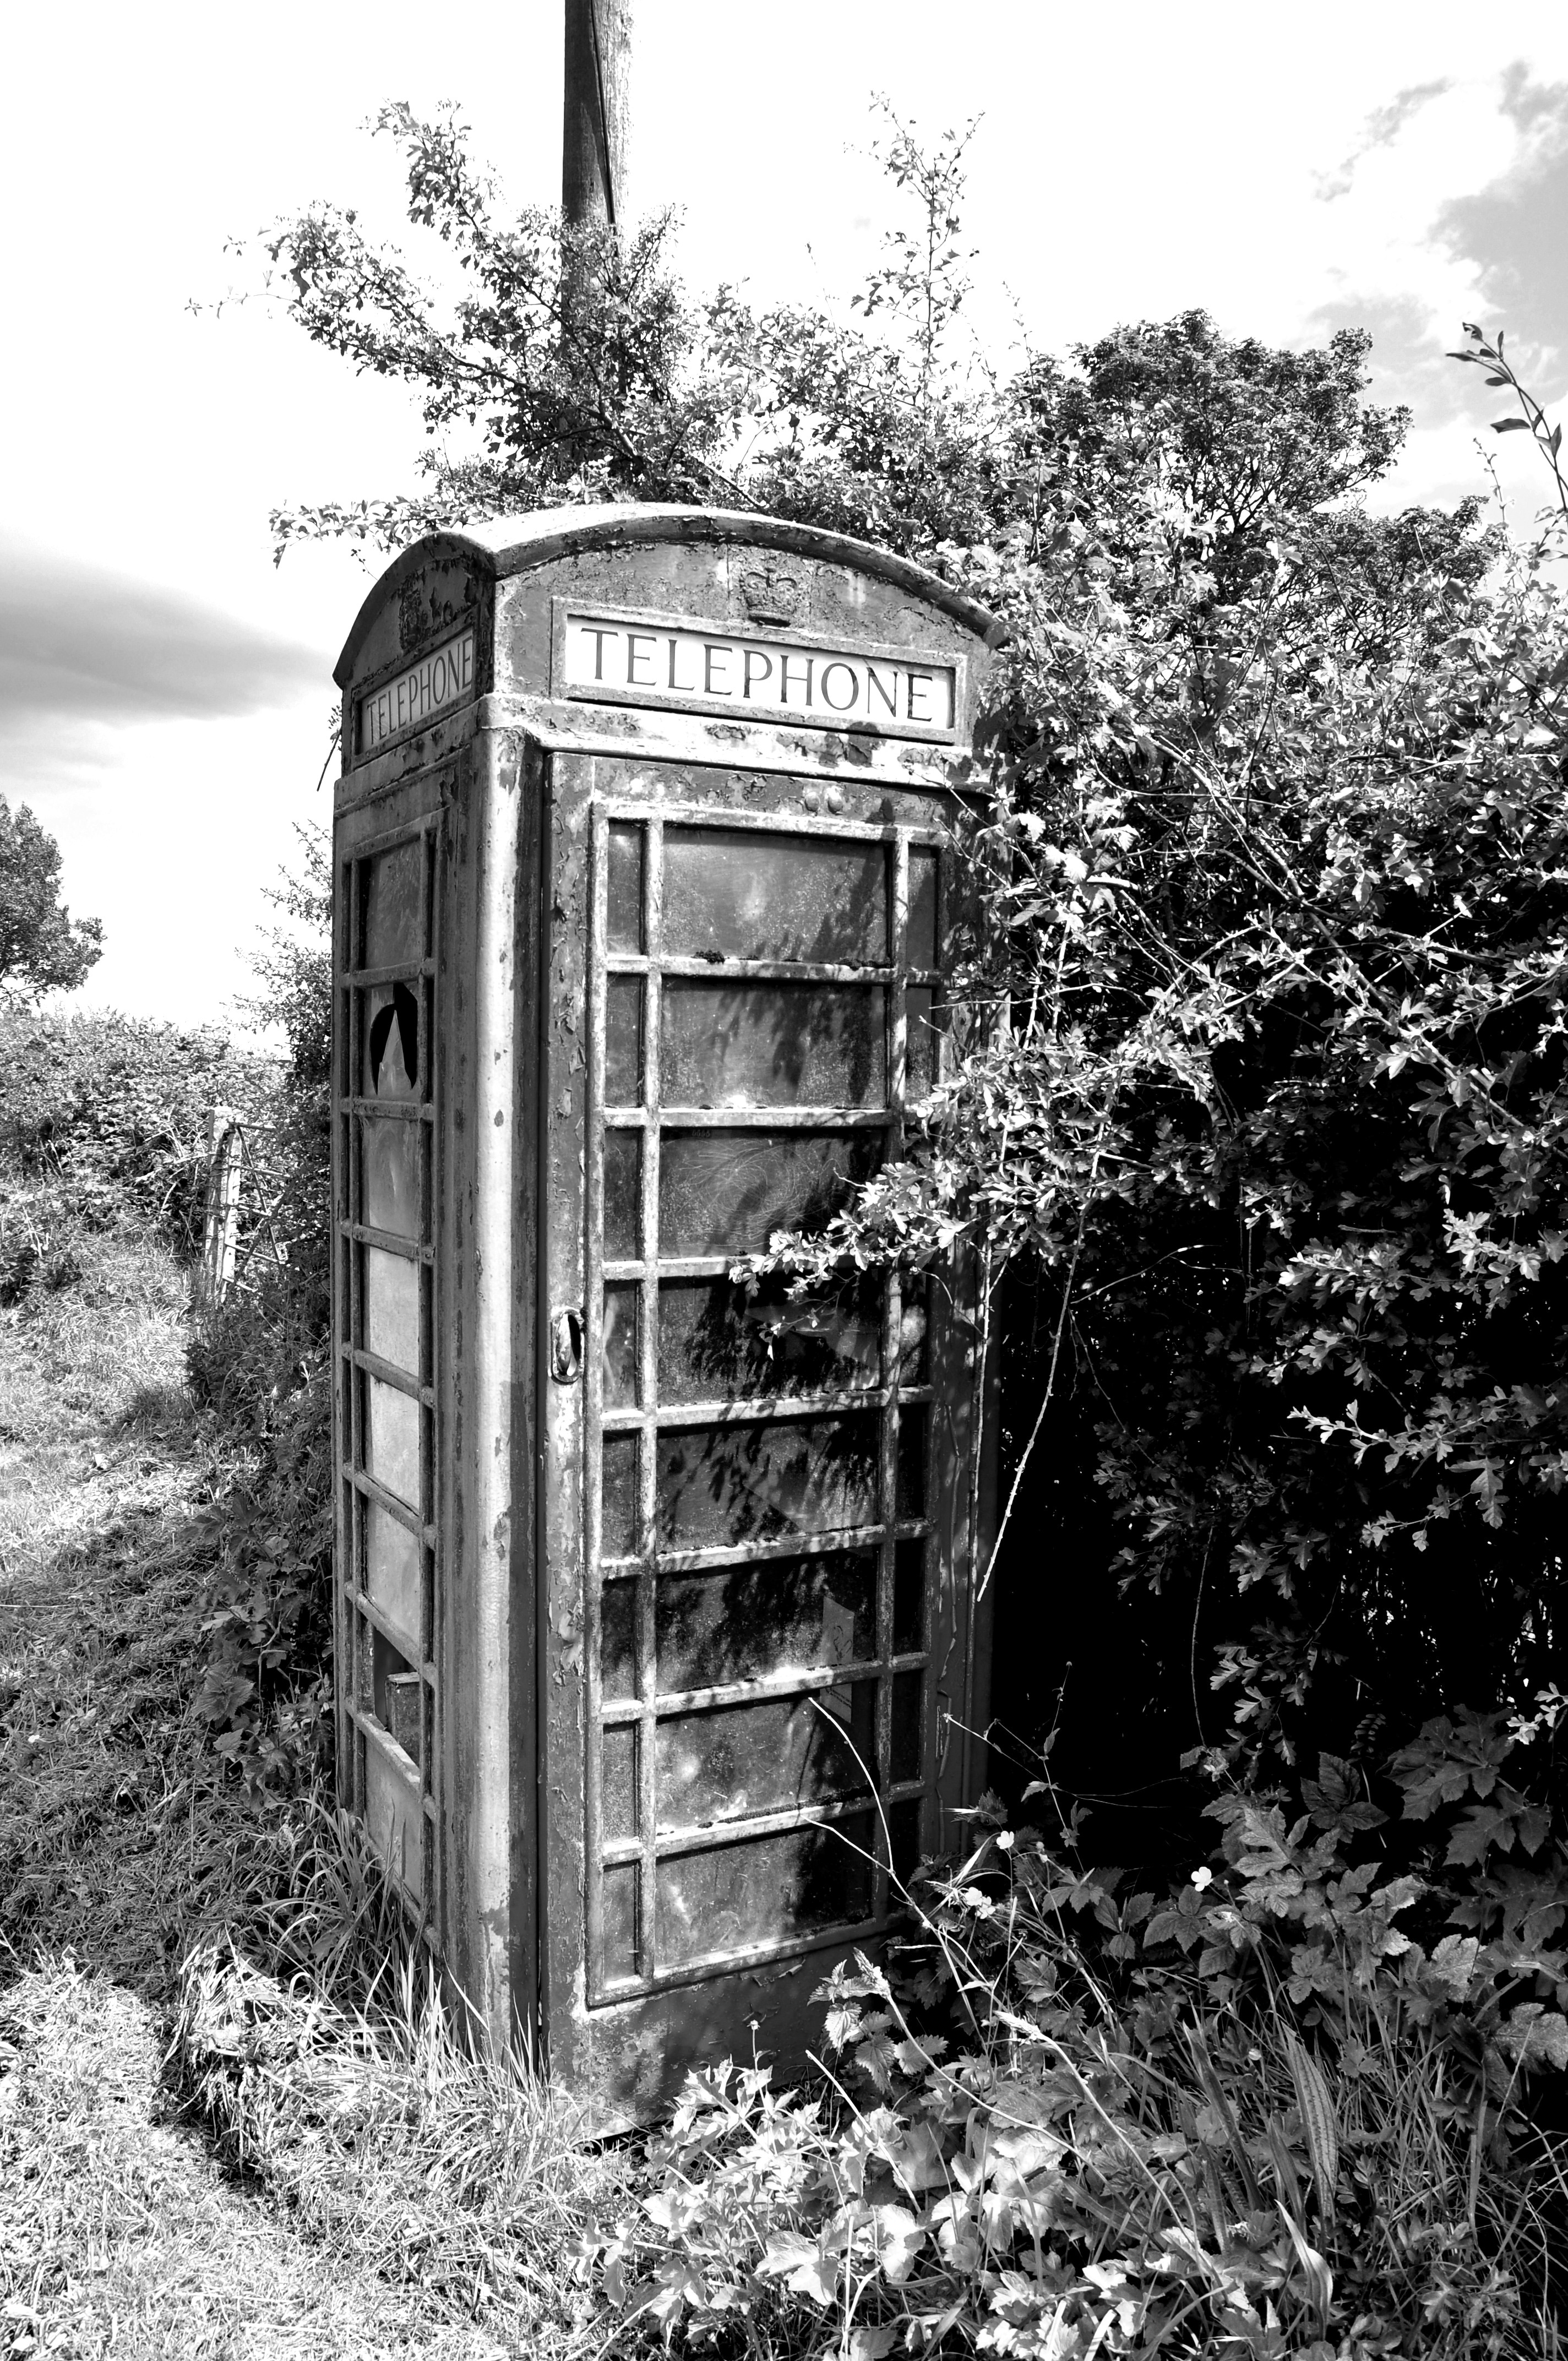
black and white, white, transport, shack, red, phone, box, black, monochrome, trees, ireland, irish, monochrome photography, rolling stock